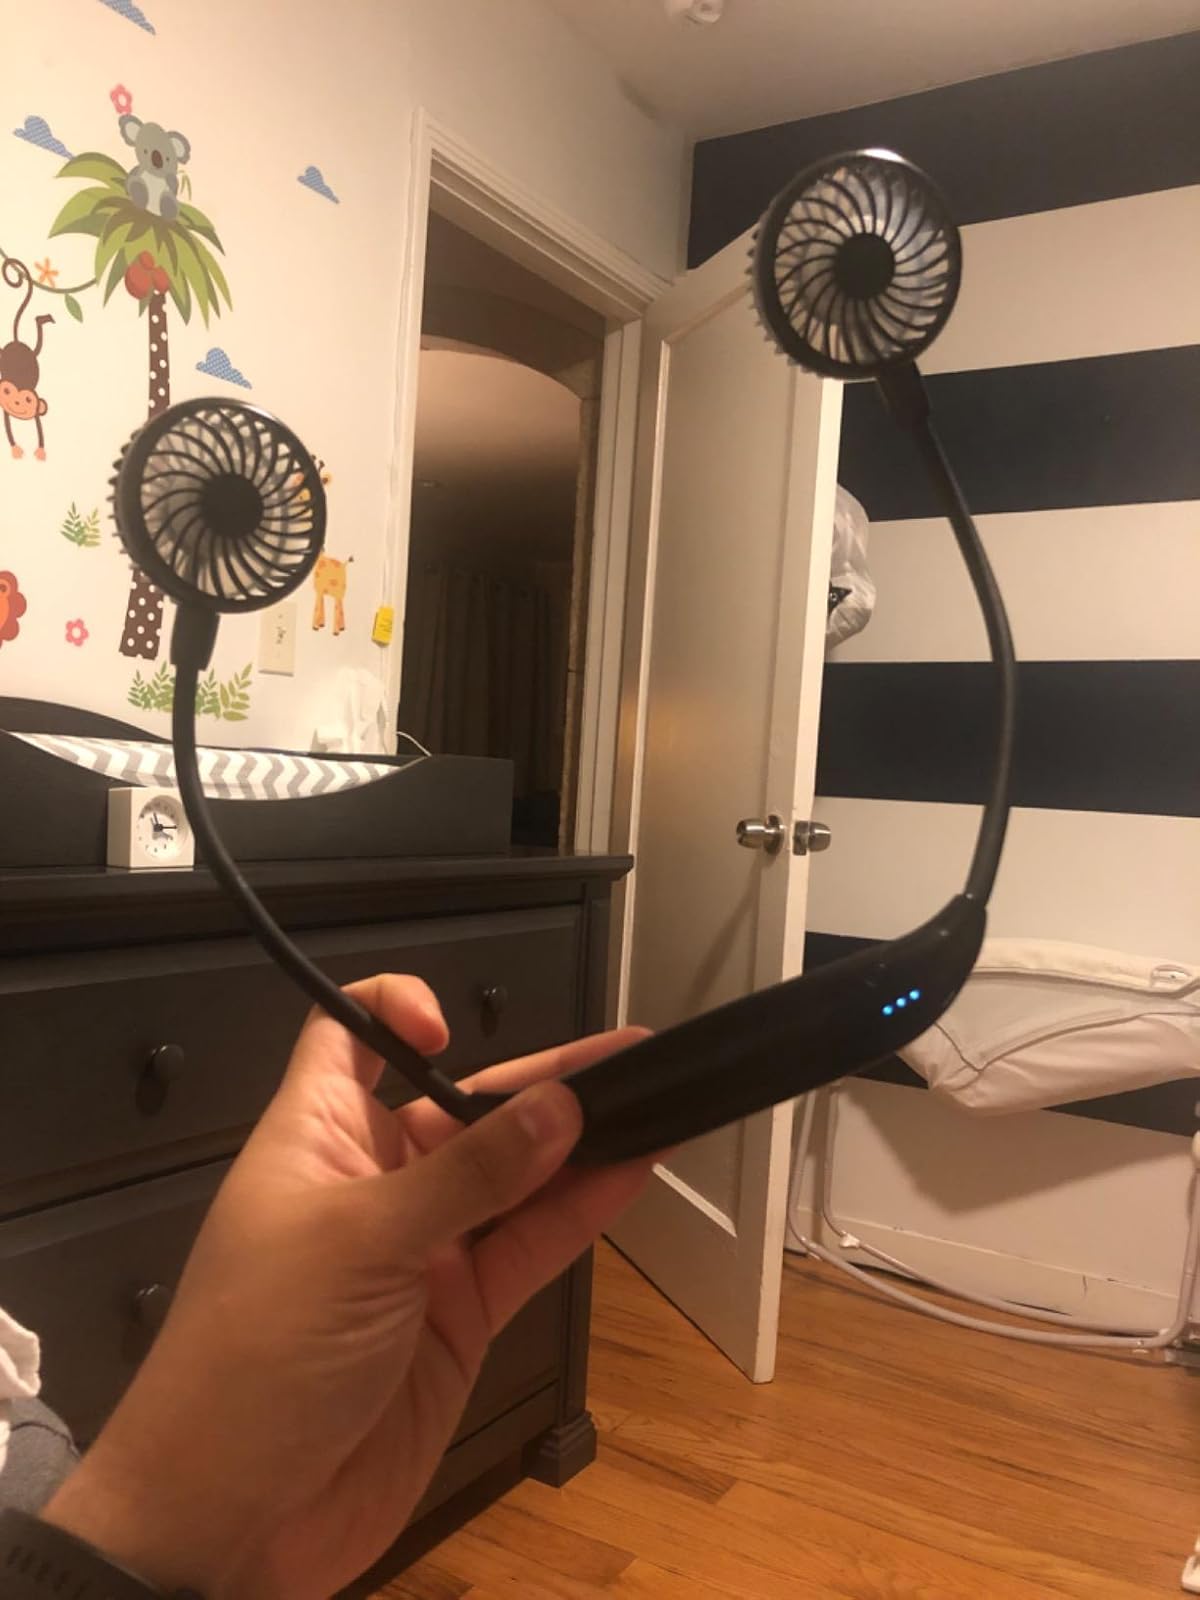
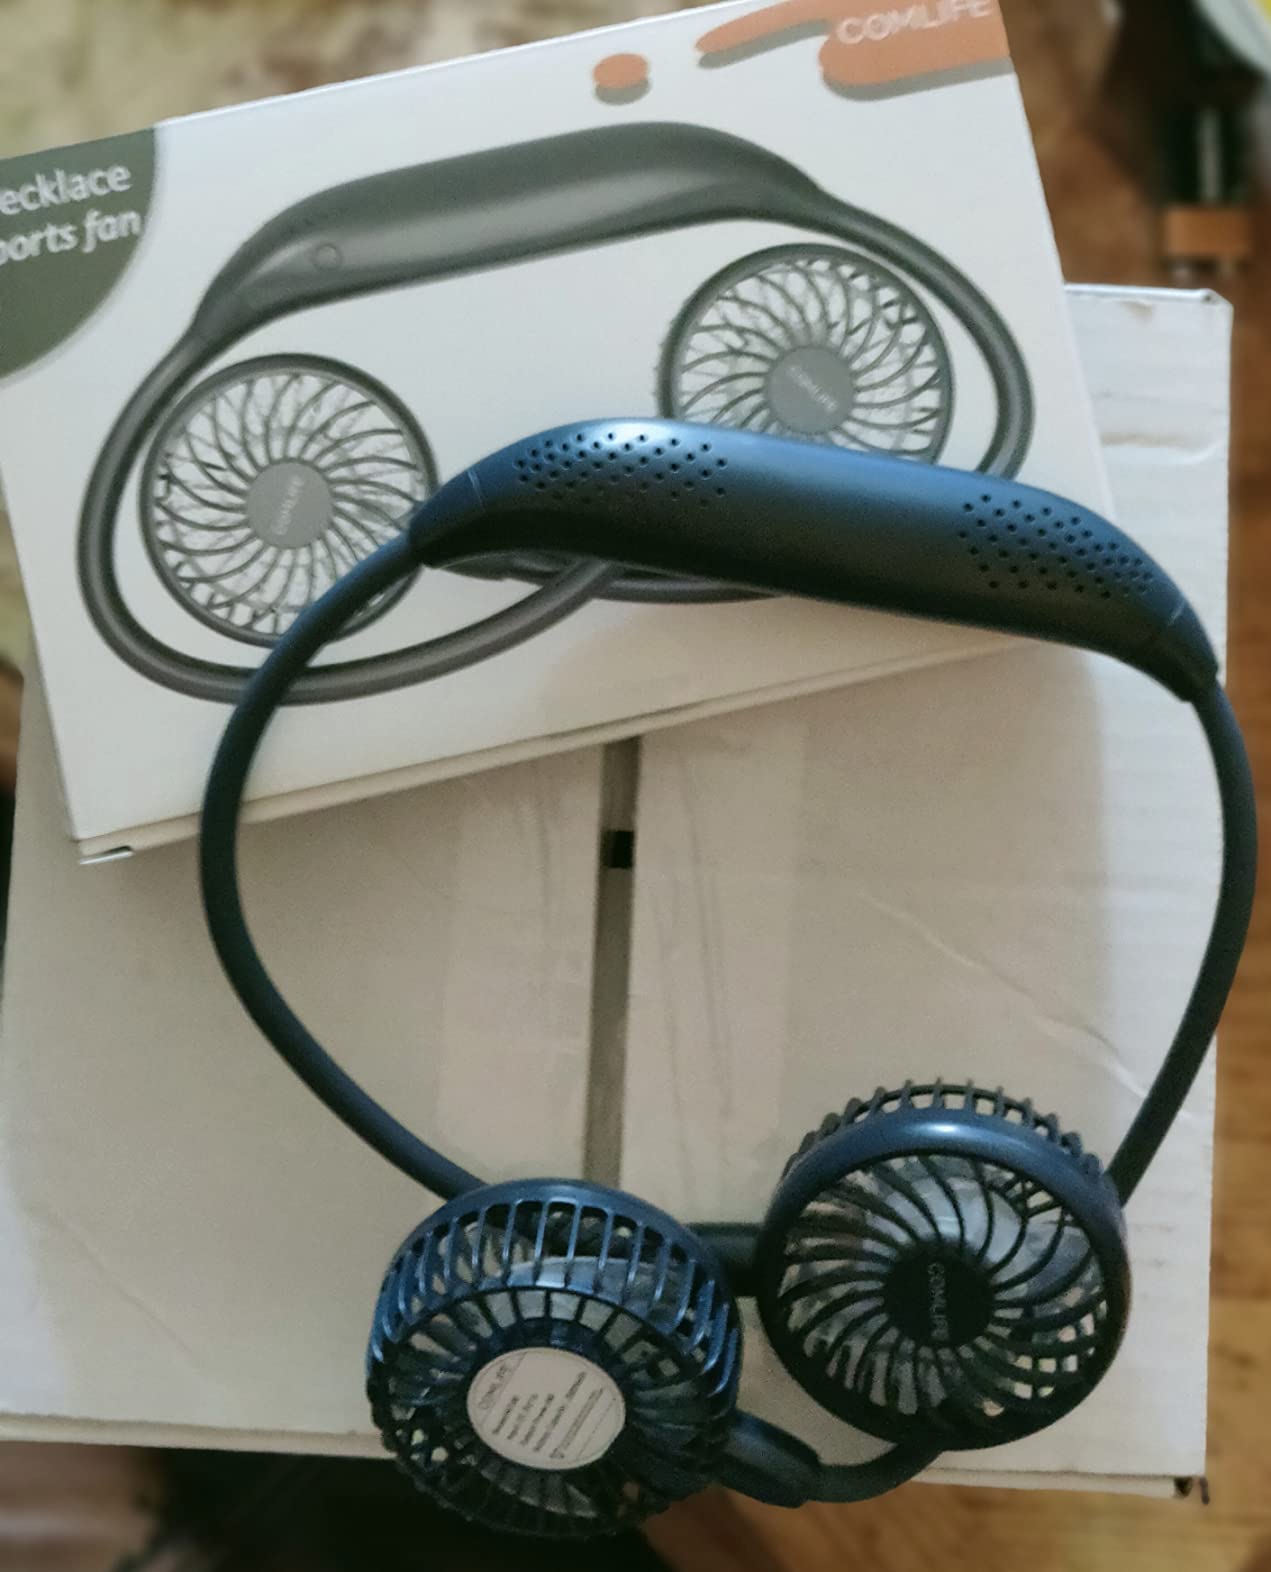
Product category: fan
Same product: no